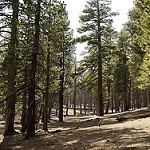
Scene: Outdoor